Phuwiangvenator

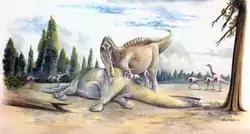
A life reconstruction of some animals which coexisted with "Phuwiangvenator"

The Sao Khua Formation has thus far only yielded continental fossils, with no evidence of marine fossils or marine sediments. There have historically been reports of ichthyosaur and plesiosaur teeth from the Sao Khua Formation, but these have now been identified as belonging to crocodyliformes, which are mostly non-marine during the Cretaceous. The sediments of the Sao Khua Formation are composed of red clays, mudstones, sandstones, siltstones, and conglomerate rocks, which indicate a fluvial environment which also possessed lakes, floodplains, and braided channels.